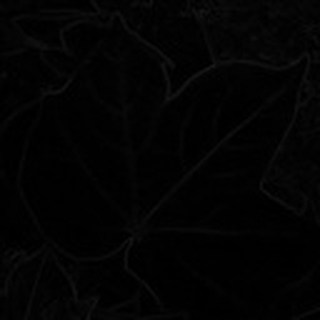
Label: healthy_cotton